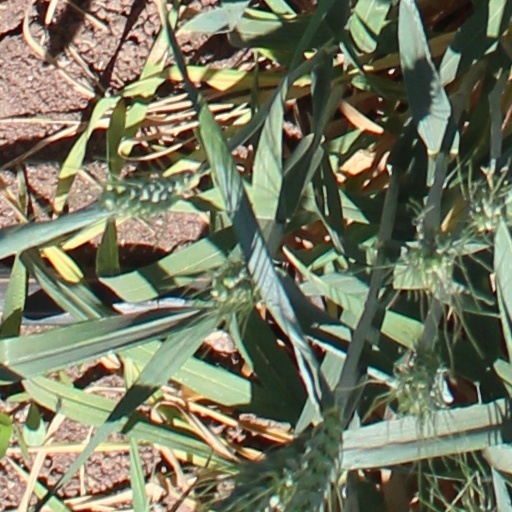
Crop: wheat